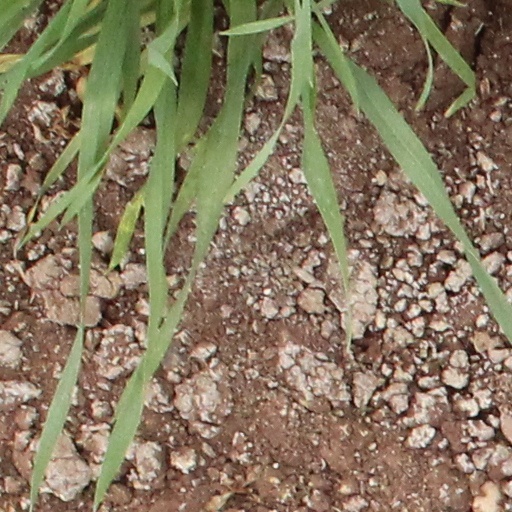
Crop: wheat